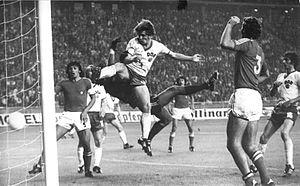
L'équipe du Chili de football est constituée par une sélection des meilleurs joueurs représentant le Chili en football masculin.
Elías Figueroa, surnommé « Don Elías », né le 25 octobre 1946 à Valparaíso, est un footballeur international chilien. Il est considéré comme l'un des meilleurs défenseurs centraux du XXᵉ siècle.
Leopoldo Manuel Vallejos Bravo est un joueur de football international chilien qui évoluait au poste de gardien de but.
L'Équipe d'Allemagne de l'Est de football participe pour la première et unique fois à une phase finale de la Coupe du monde de football, celle de 1974, en Allemagne de l'Ouest. Cette coupe du monde restera le fait d'armes de la sélection est-allemande, atteignant le second tour de la coupe du monde de football de 1974.